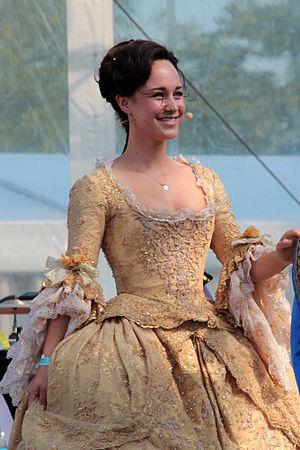
Anouk Maas, née le 31 juillet 1986 à Tilbourg, est une actrice, chanteuse et présentatrice néerlandaise.